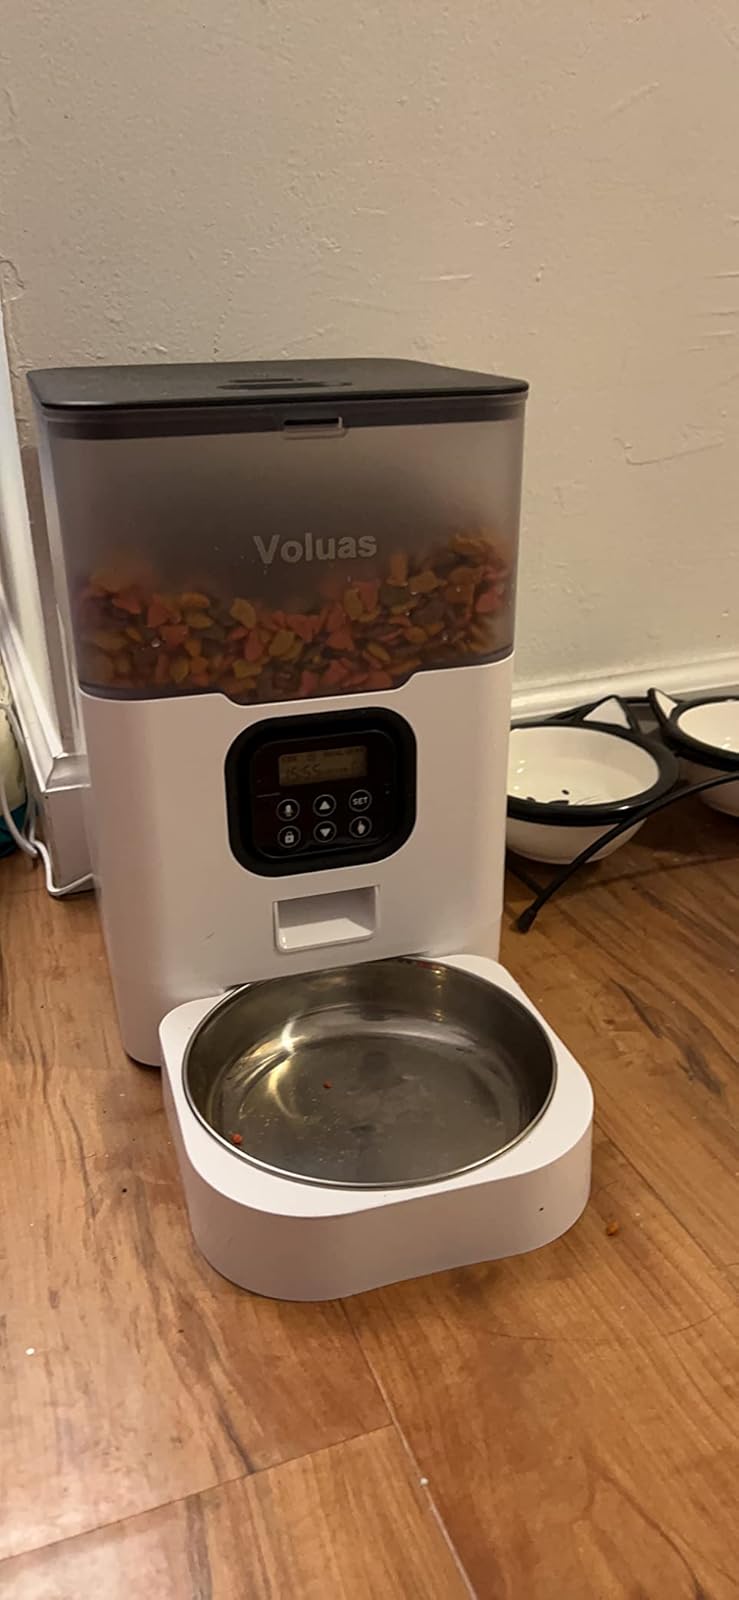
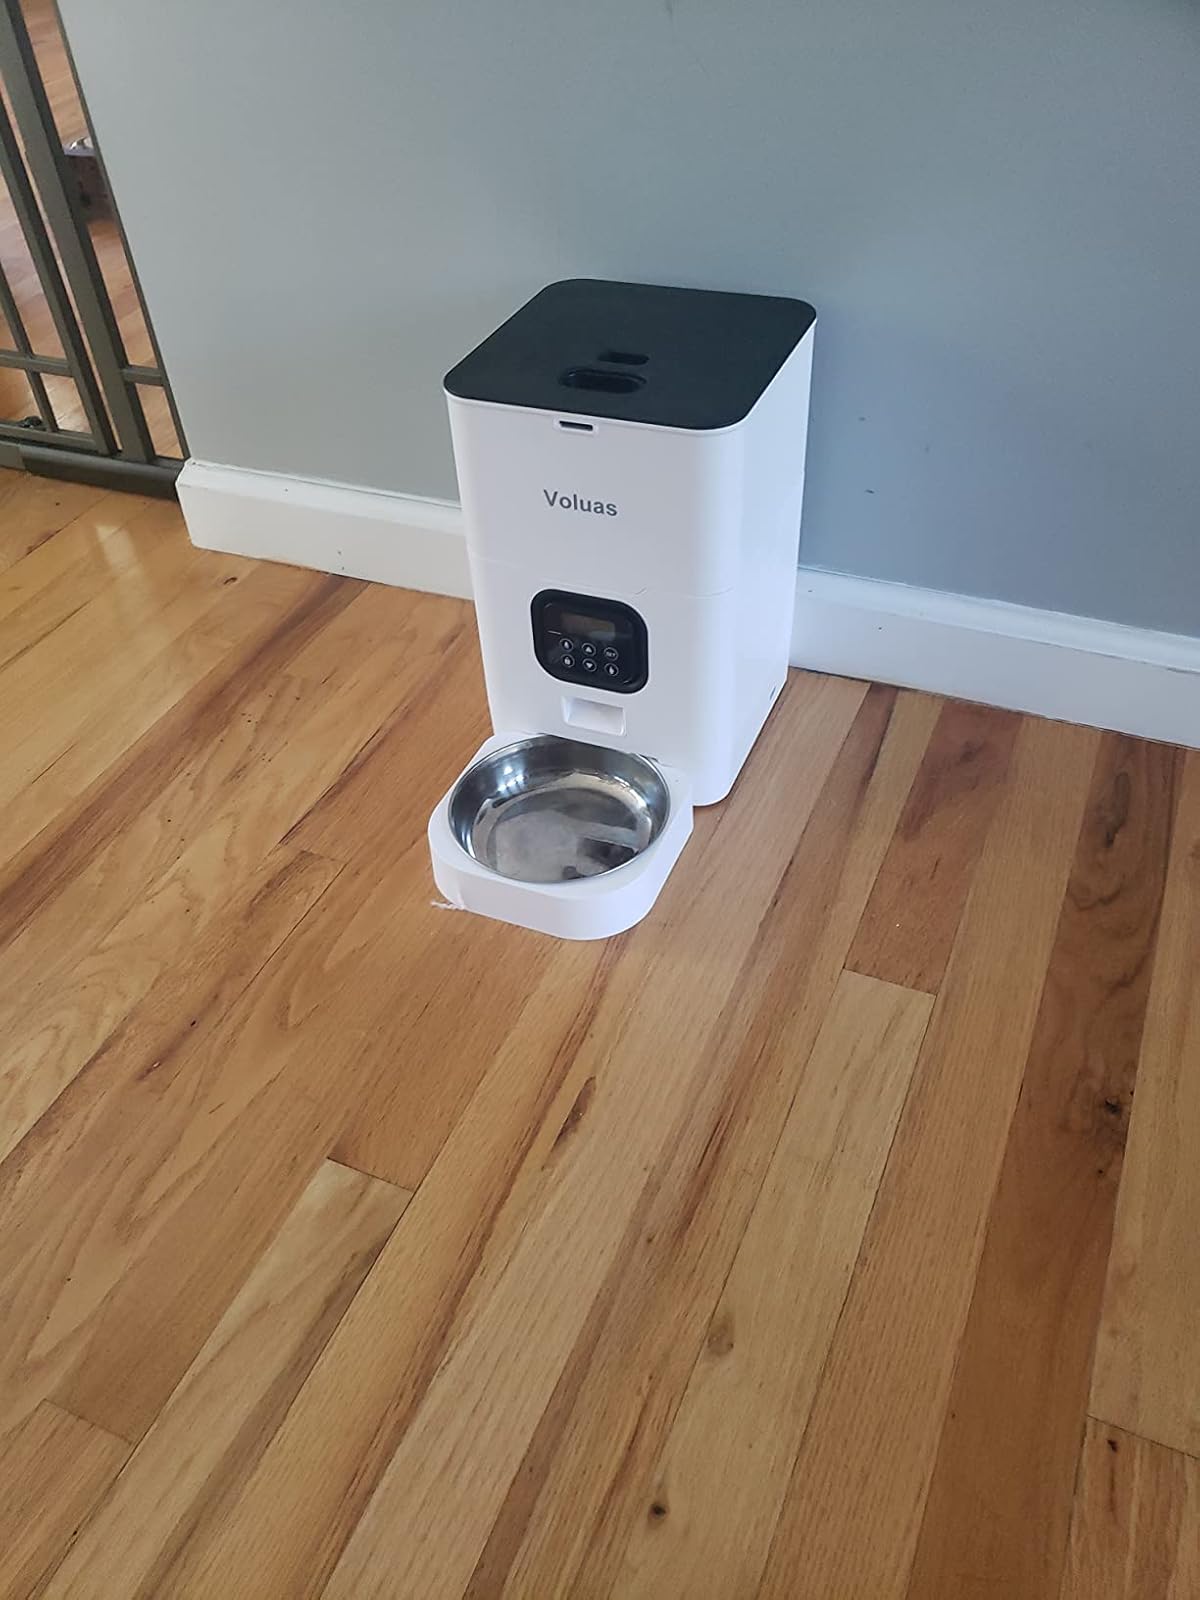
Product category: items_feeder
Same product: no